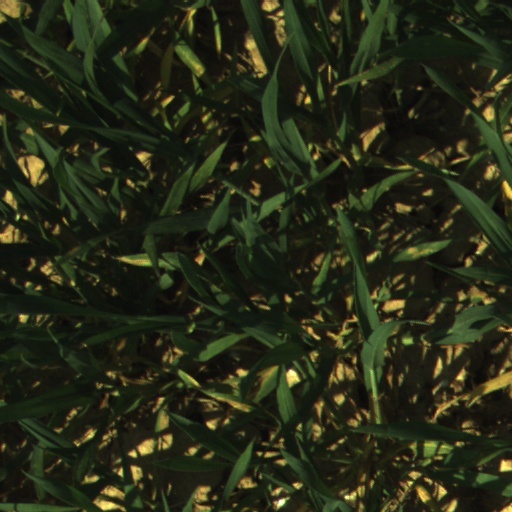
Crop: wheat